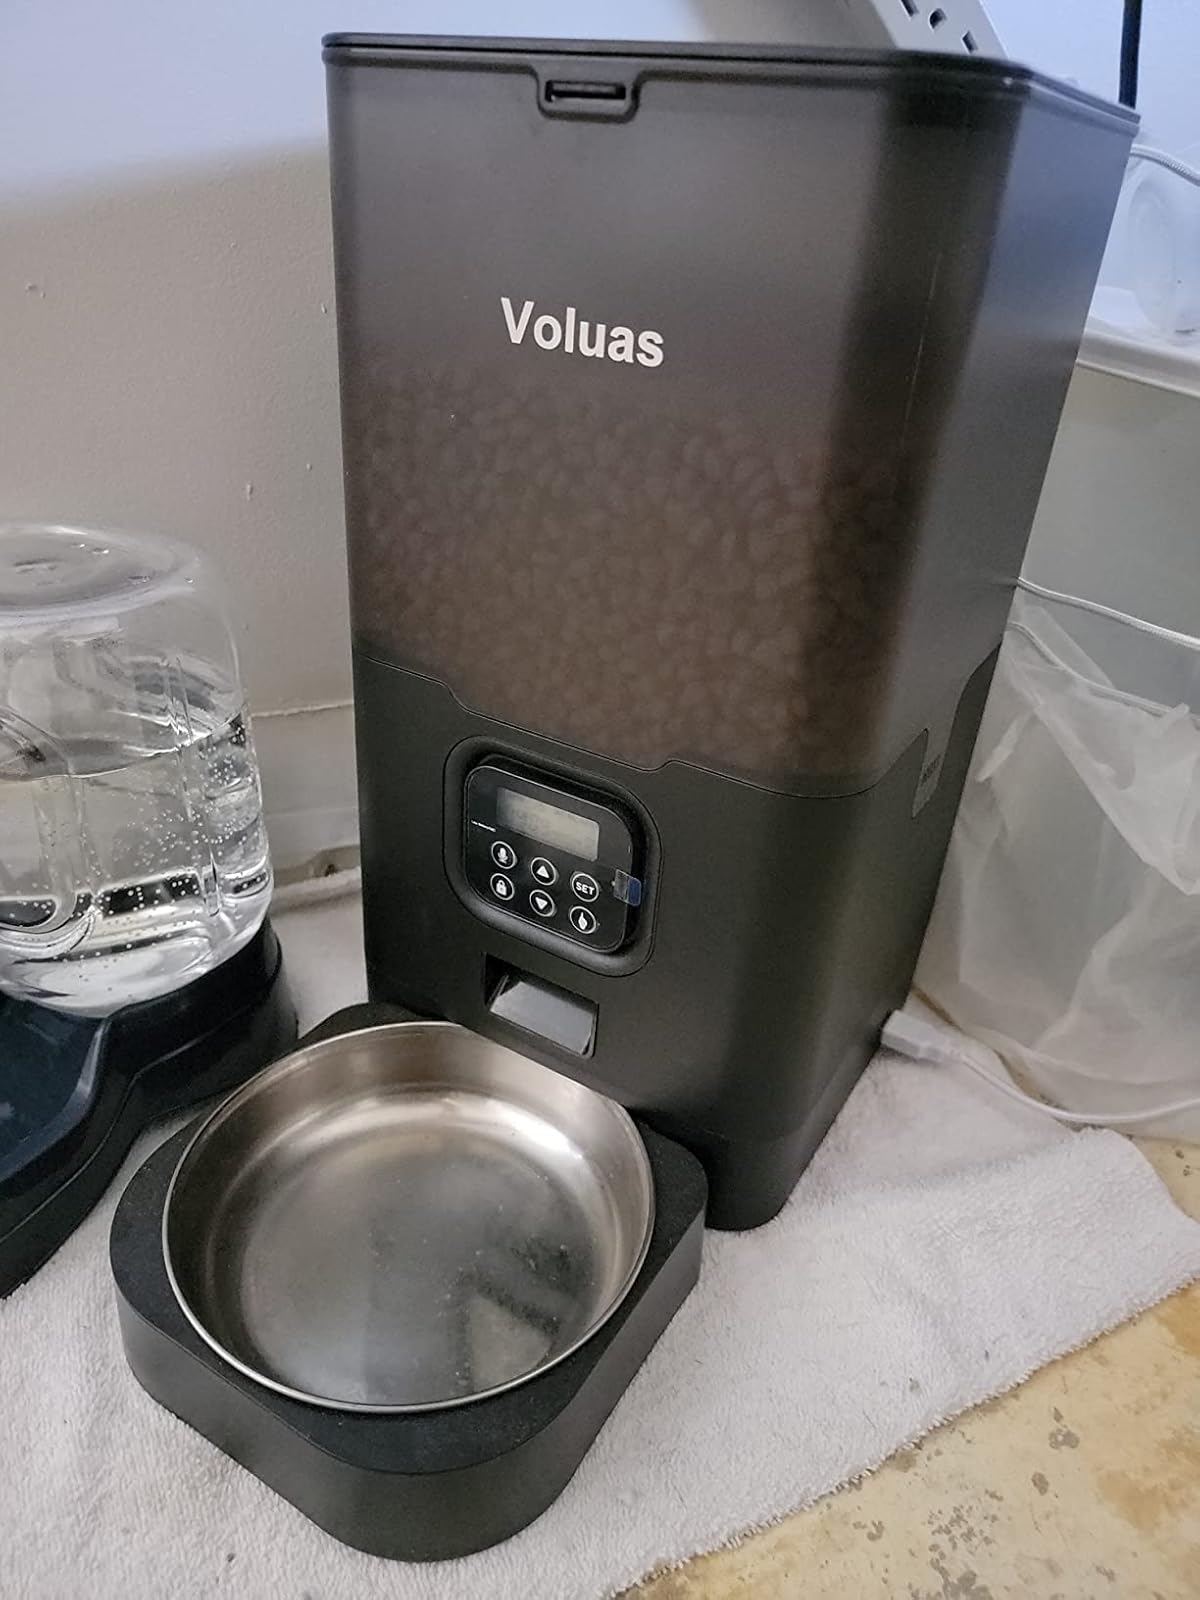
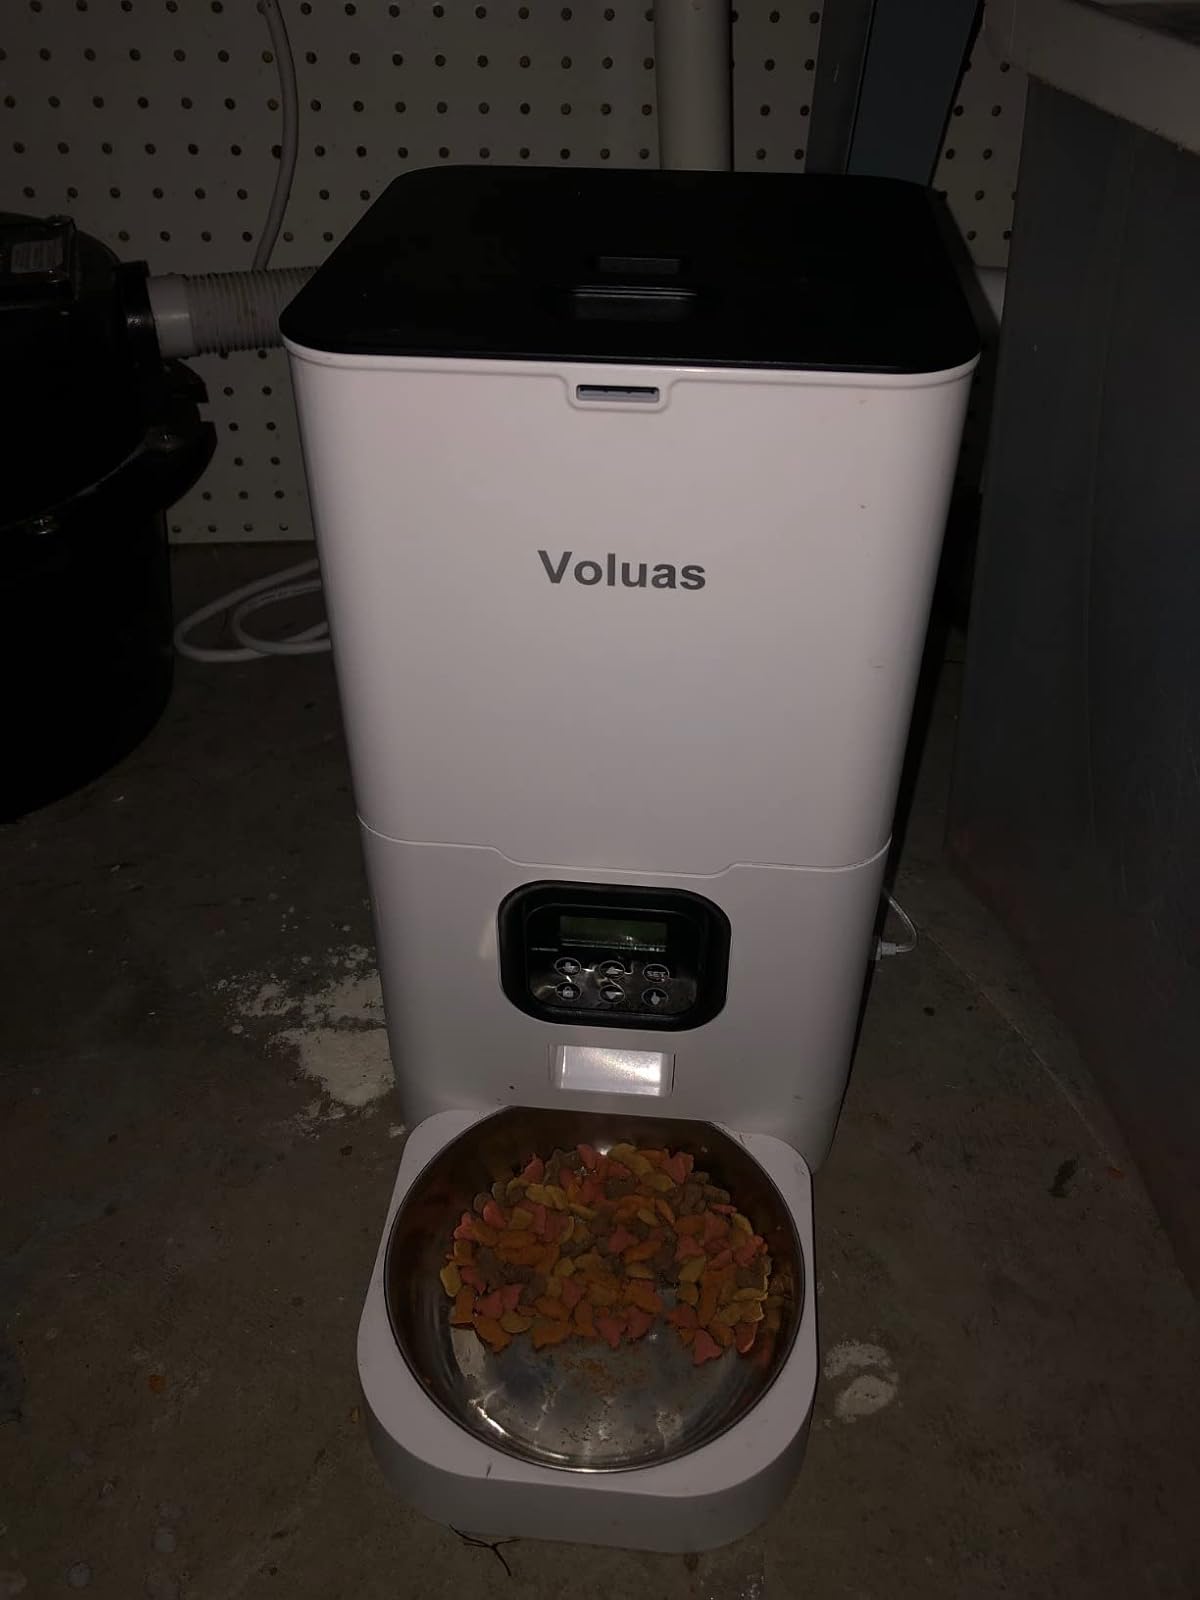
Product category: items_feeder
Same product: no